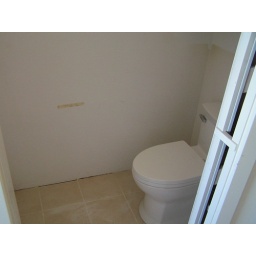
The tape of the wall marks the location of the toilet paper holder by the newly installed Toto toilet.